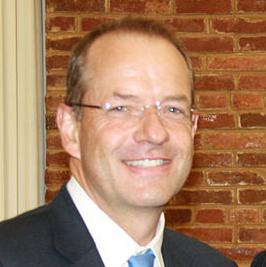
Age: 45